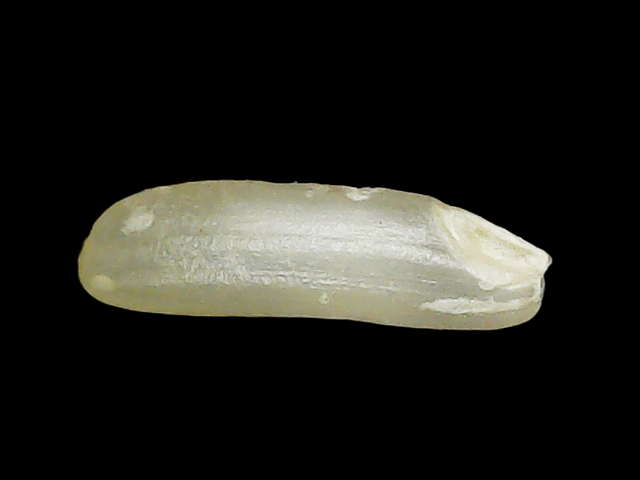
Rice variety: Binadhan21